John Bolton

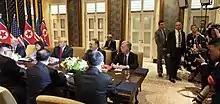
Bolton, President Trump and Kim Jong-un in Singapore on June 12, 2018

The evening of December 10, the BBC cited NBC reports that "sources close to Mr Trump [were]... saying that Mr Tillerson is likely to be named next week" and that former UN ambassador John Bolton "will serve as his deputy".